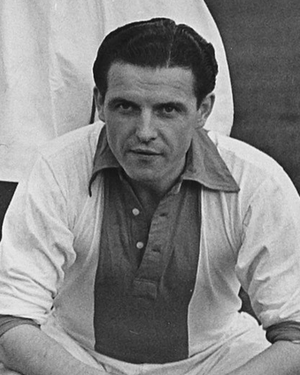
Gustav Karl Dräger dit Guus Dräger est un joueur de football international néerlandais, qui évoluait au poste de milieu de terrain.
L’équipe des Indes orientales néerlandaises de football était une sélection des meilleurs footballeurs des Indes orientales néerlandaises contrôlée par la Nederlandsch Indische Voetbal Bond puis par la Nederlandsch Indische Voetbal Unie et pour finir par la Voetbal Unie in de Verenigde Staten van Indonesië. Elle a participé à la Coupe du monde 1938, où elle a été éliminée au premier tour, une première pour un pays asiatique. Après 1949, elle porte le nom d'Indonésie à la suite de l'indépendance du pays.